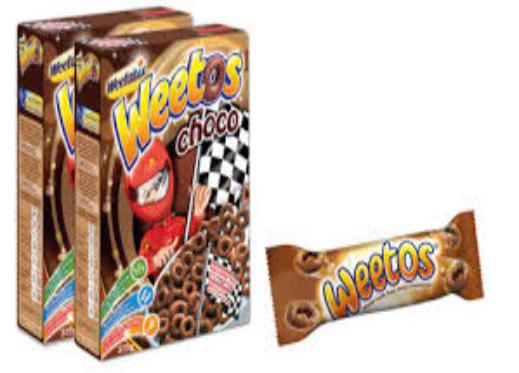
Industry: Food